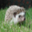
Label: porcupine